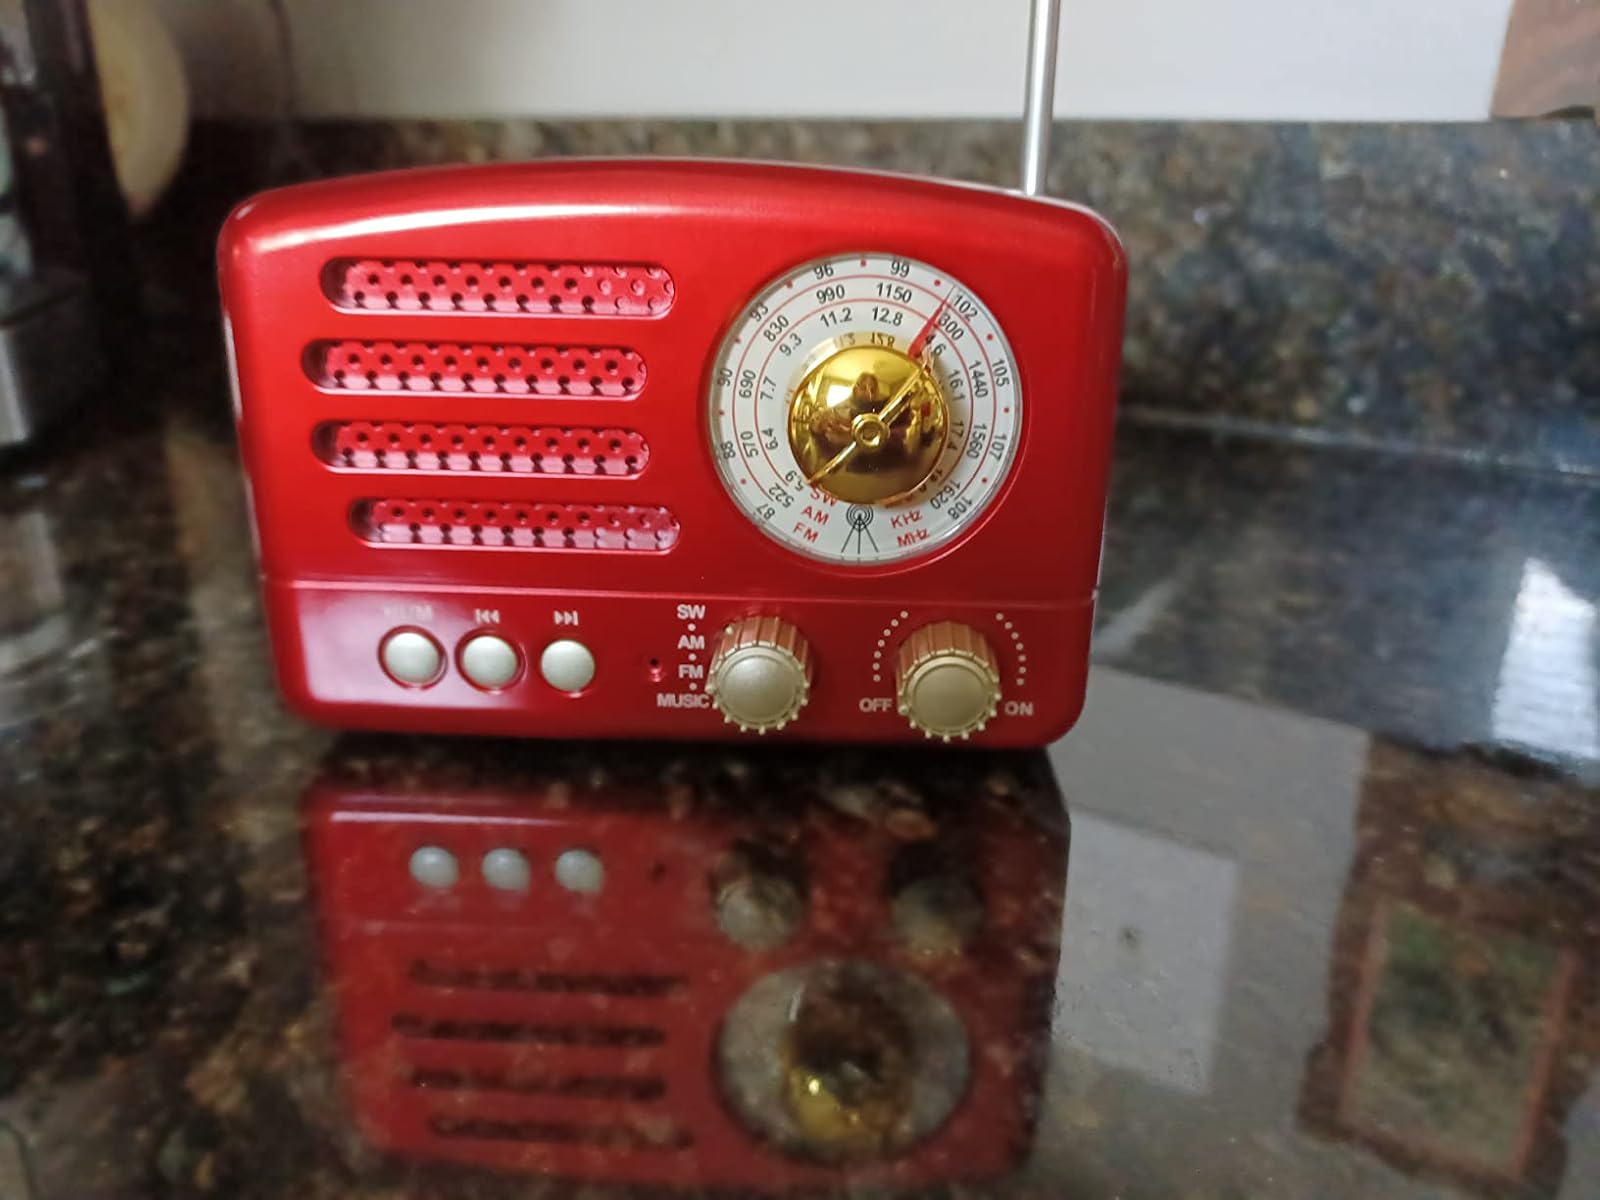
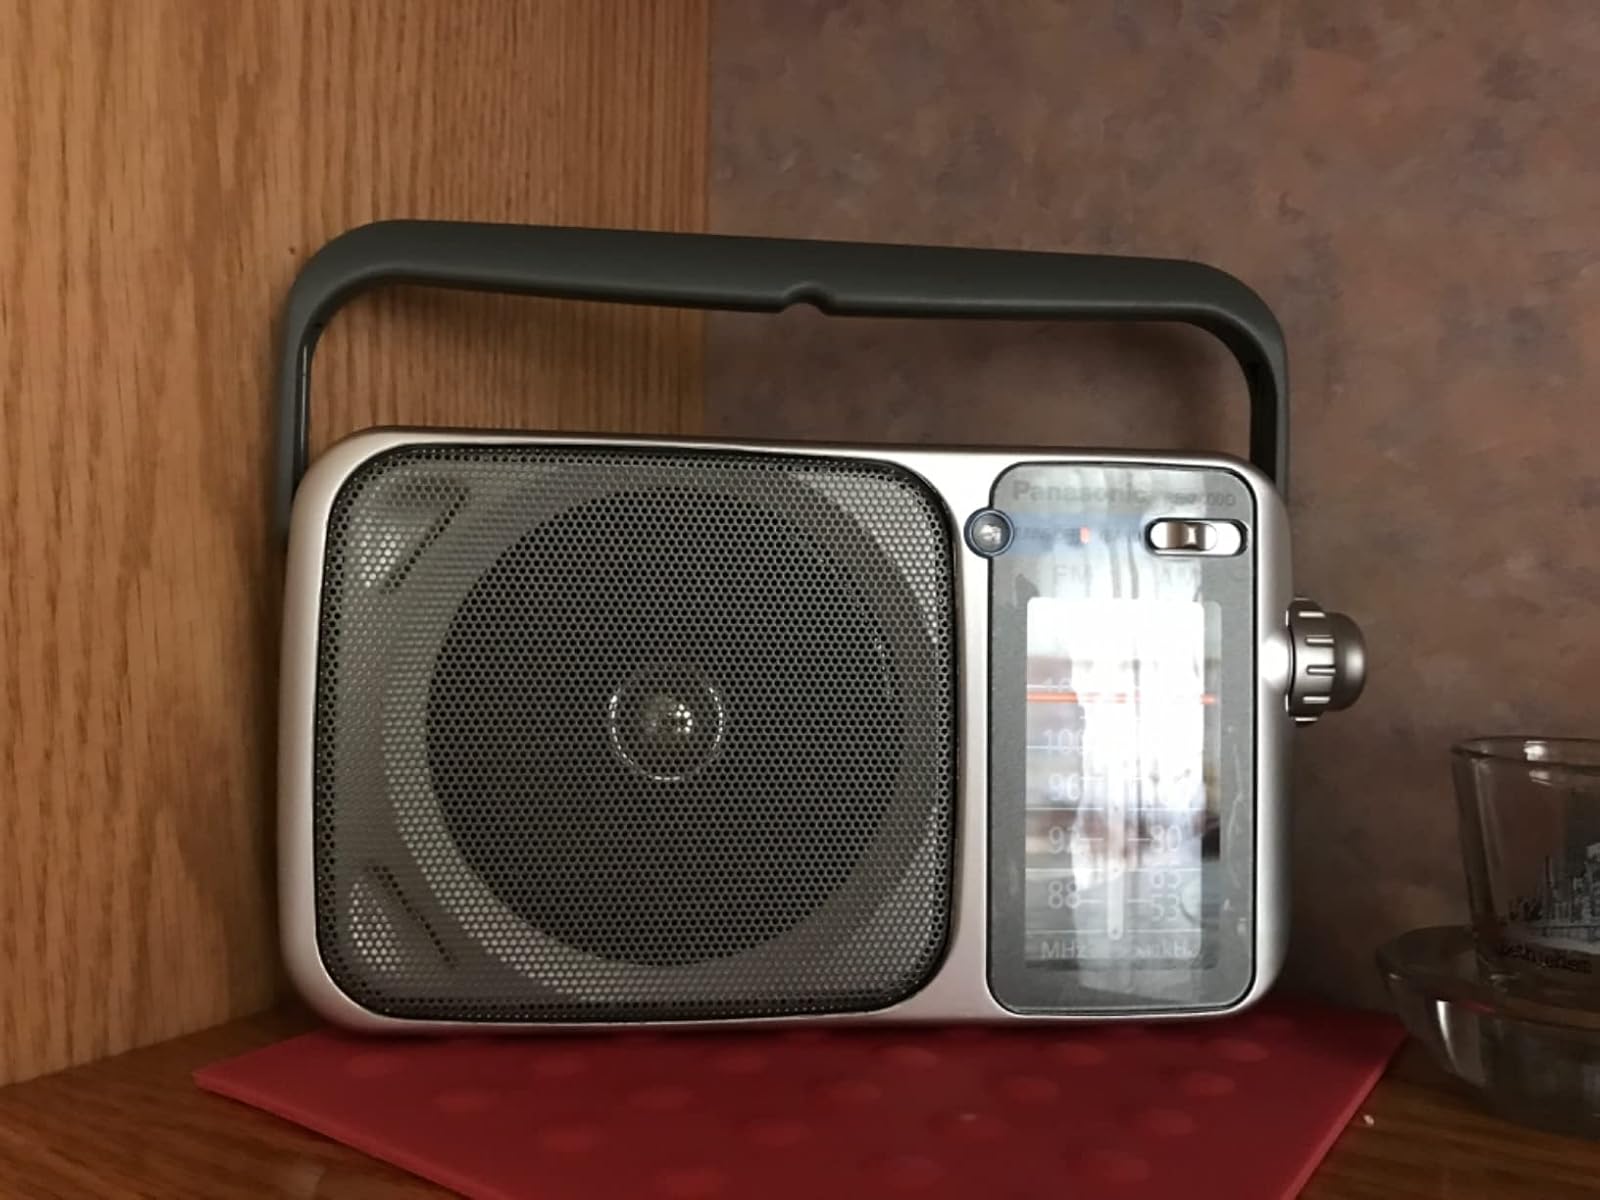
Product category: radio
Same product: no